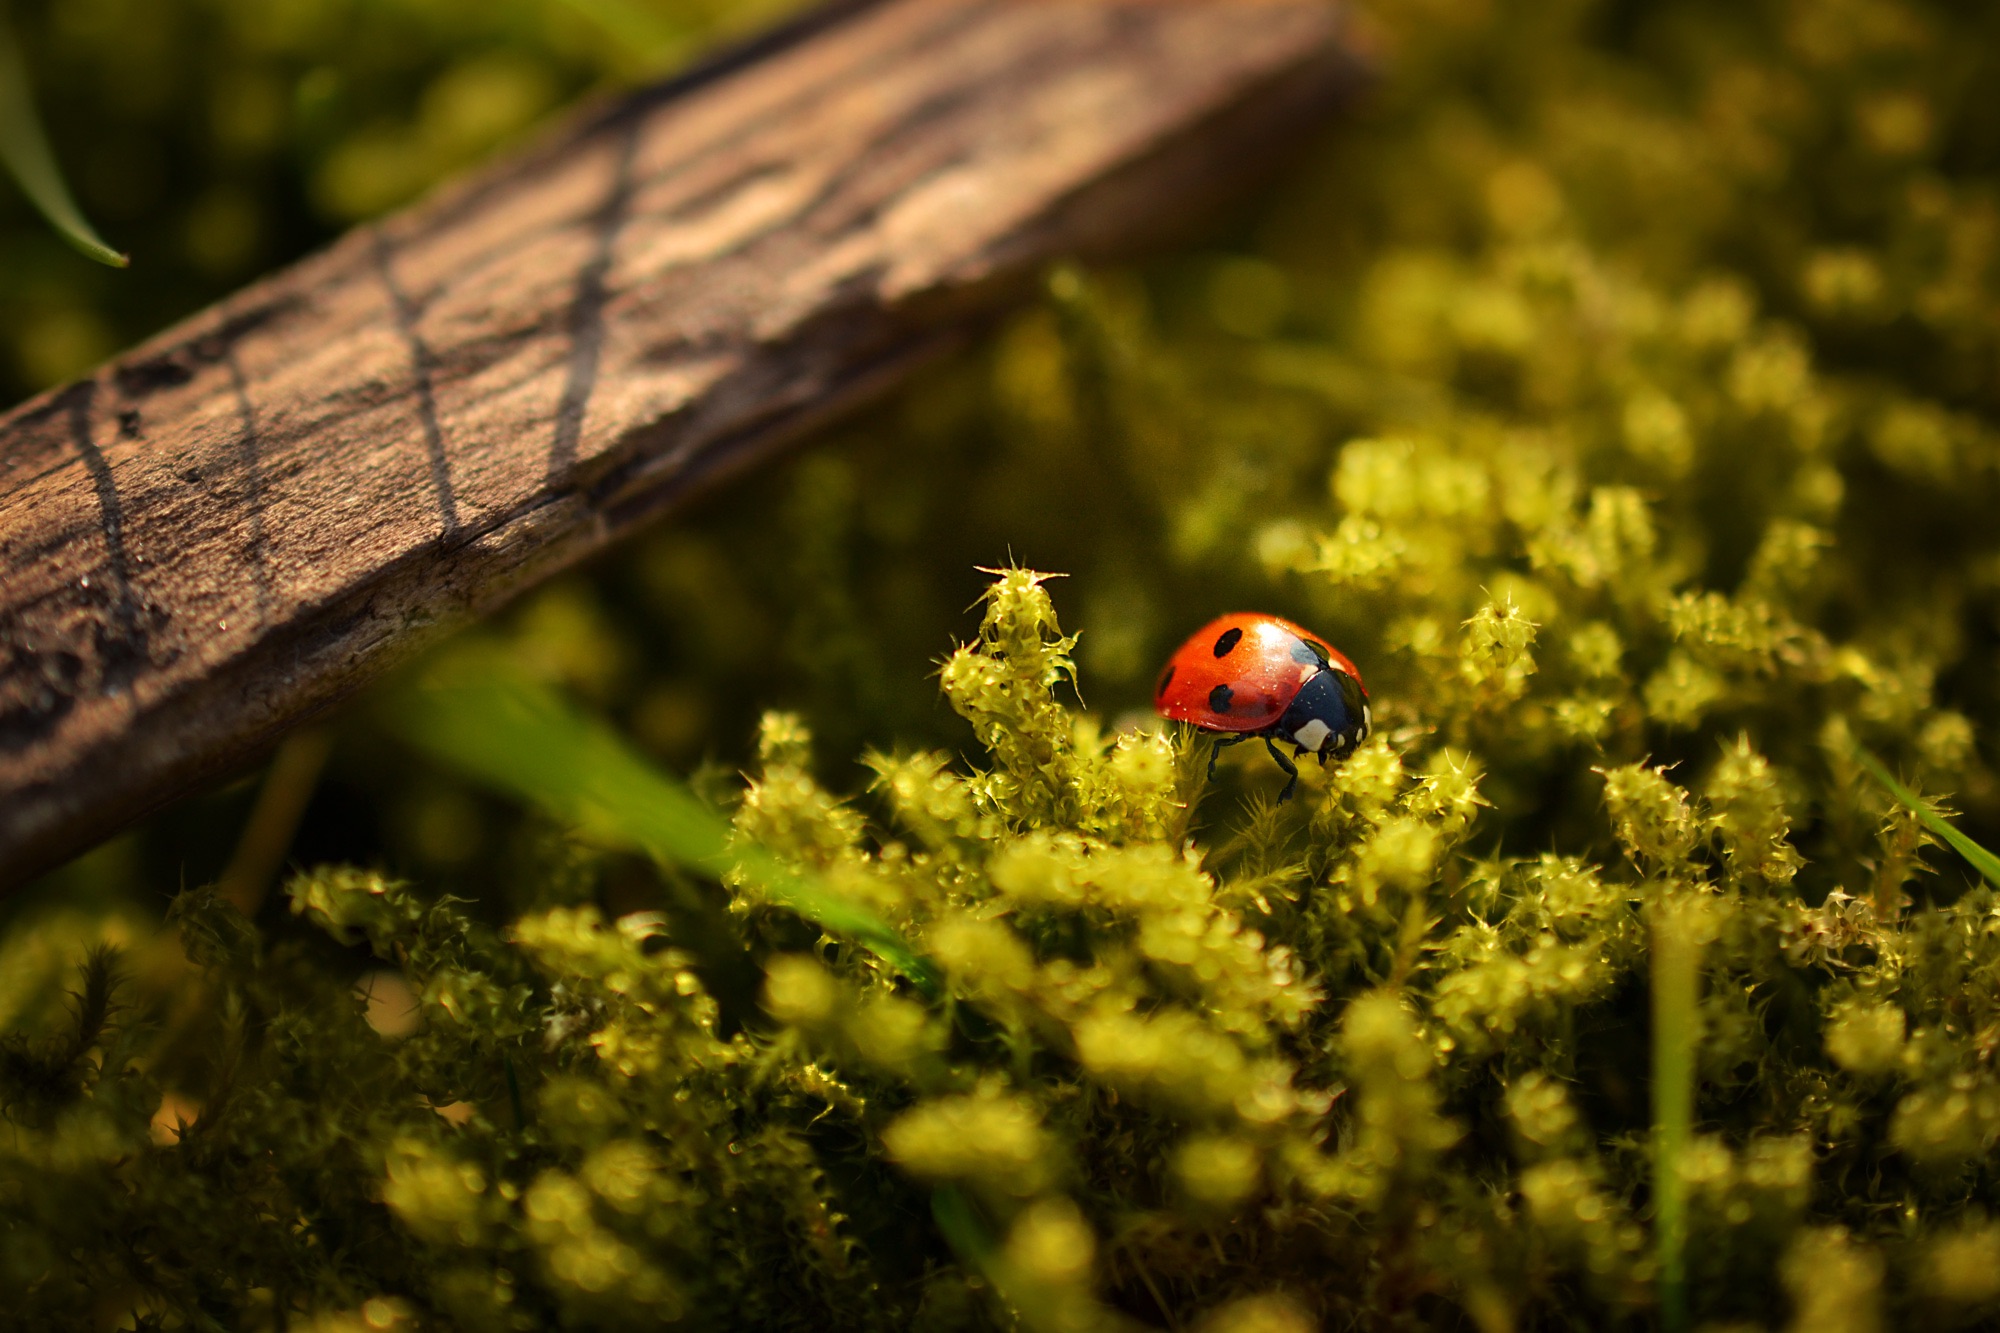
tree, nature, grass, plant, photography, sunlight, leaf, flower, wildlife, green, insect, autumn, ladybug, bug, botany, yellow, flora, fauna, invertebrate, close up, macro photography